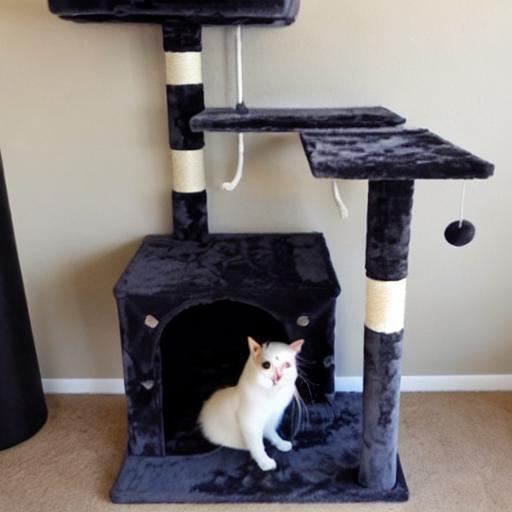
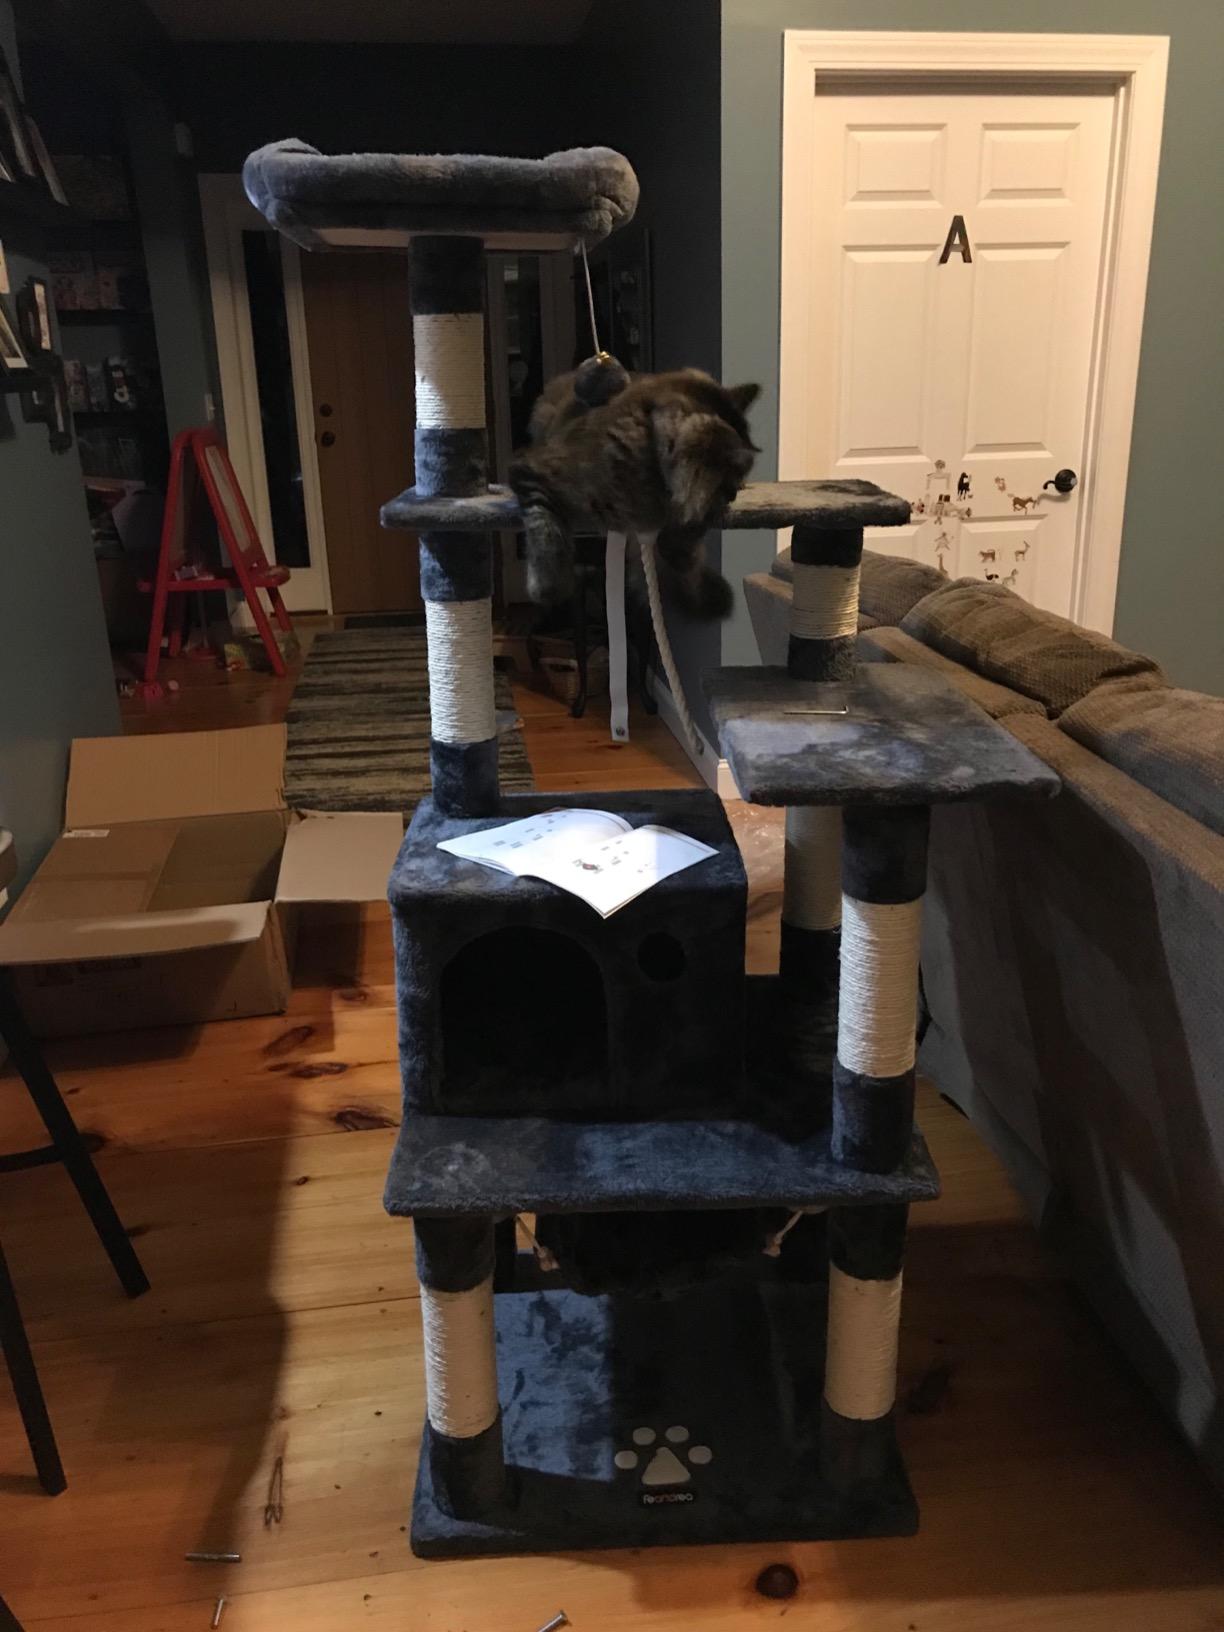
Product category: items_cat tree
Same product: no